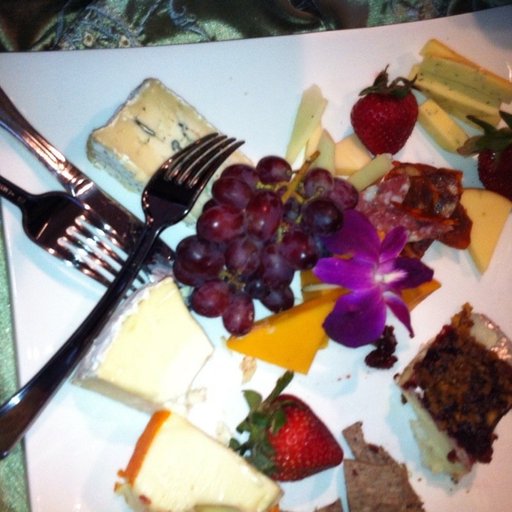
Label: cheese_plate